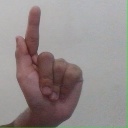
अक्षर: ळ